Karin Spaink

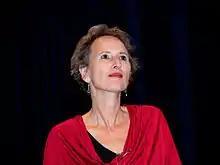
Spaink named Freethinker of the Year 2015.

Karin Spaink (born 20 December 1957) is a Dutch journalist, writer and feminist. She is also a free speech advocate and social critic, who has criticized New Age writers and the Church of Scientology.